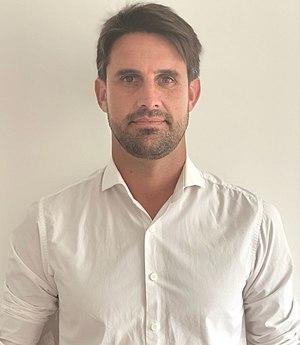
Guillermo Ariel Pereyra est un footballeur argentin qui joue à San Lorenzo.